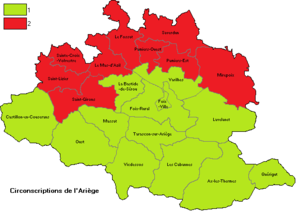
Circonscriptions de l'Ariège
Les élections législatives françaises de 2012 se déroulent les 10 et 17 juin 2012. Dans le département de l'Ariège, deux députés sont à élire dans le cadre de deux circonscriptions. L'Ariège n'est pas concerné par le redécoupage électoral.